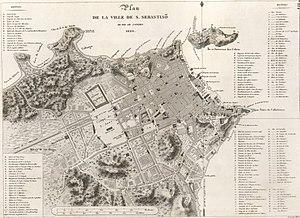
Rio de Janeiro, souvent désignée simplement sous le nom de Rio, est la deuxième plus grande ville du Brésil après São Paulo. Située dans le Sud-Est du pays, elle est la capitale de l'État de Rio de Janeiro. Avec ses 6,1 millions d'habitants intra-muros et 12,62 millions dans l'aire urbaine, Rio de Janeiro est l'une des métropoles les plus importantes du continent américain.